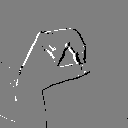
ASL letter: o